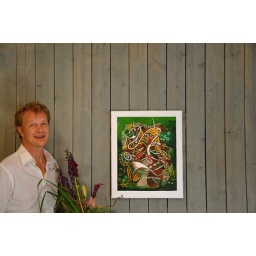
Art gallery opening in Noormarkku. Painting by Alvar Gullichsen. Artists awarded with flowers happily standing next to his work.